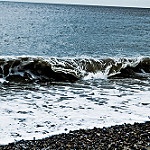
Label: sea